Rajanand

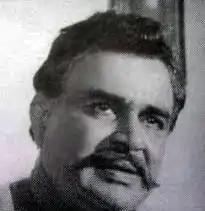

Venkataraju known by his professional name Rajanand (1927-2004), was an Indian actor in the Kannada film industry. Some of the notable films of Rajanand as an actor include "Operation Diamond Racket" (1978), "Mayura" (1975), and "Eradu Kanasu" (1974).